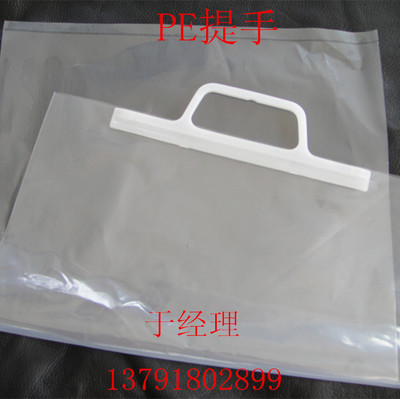
Label: plastic